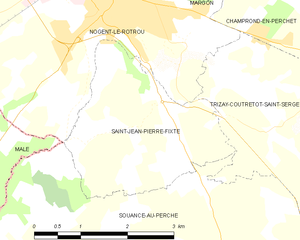
Carte de Saint-Jean-Pierre-Fixte et des communes limitrophes.
Saint-Jean-Pierre-Fixte est une commune française située dans le département d'Eure-et-Loir en région Centre-Val de Loire.